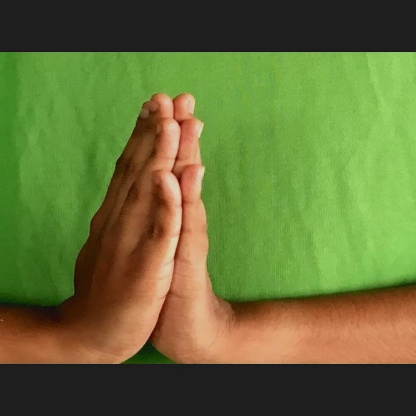
Mudra: Anjali